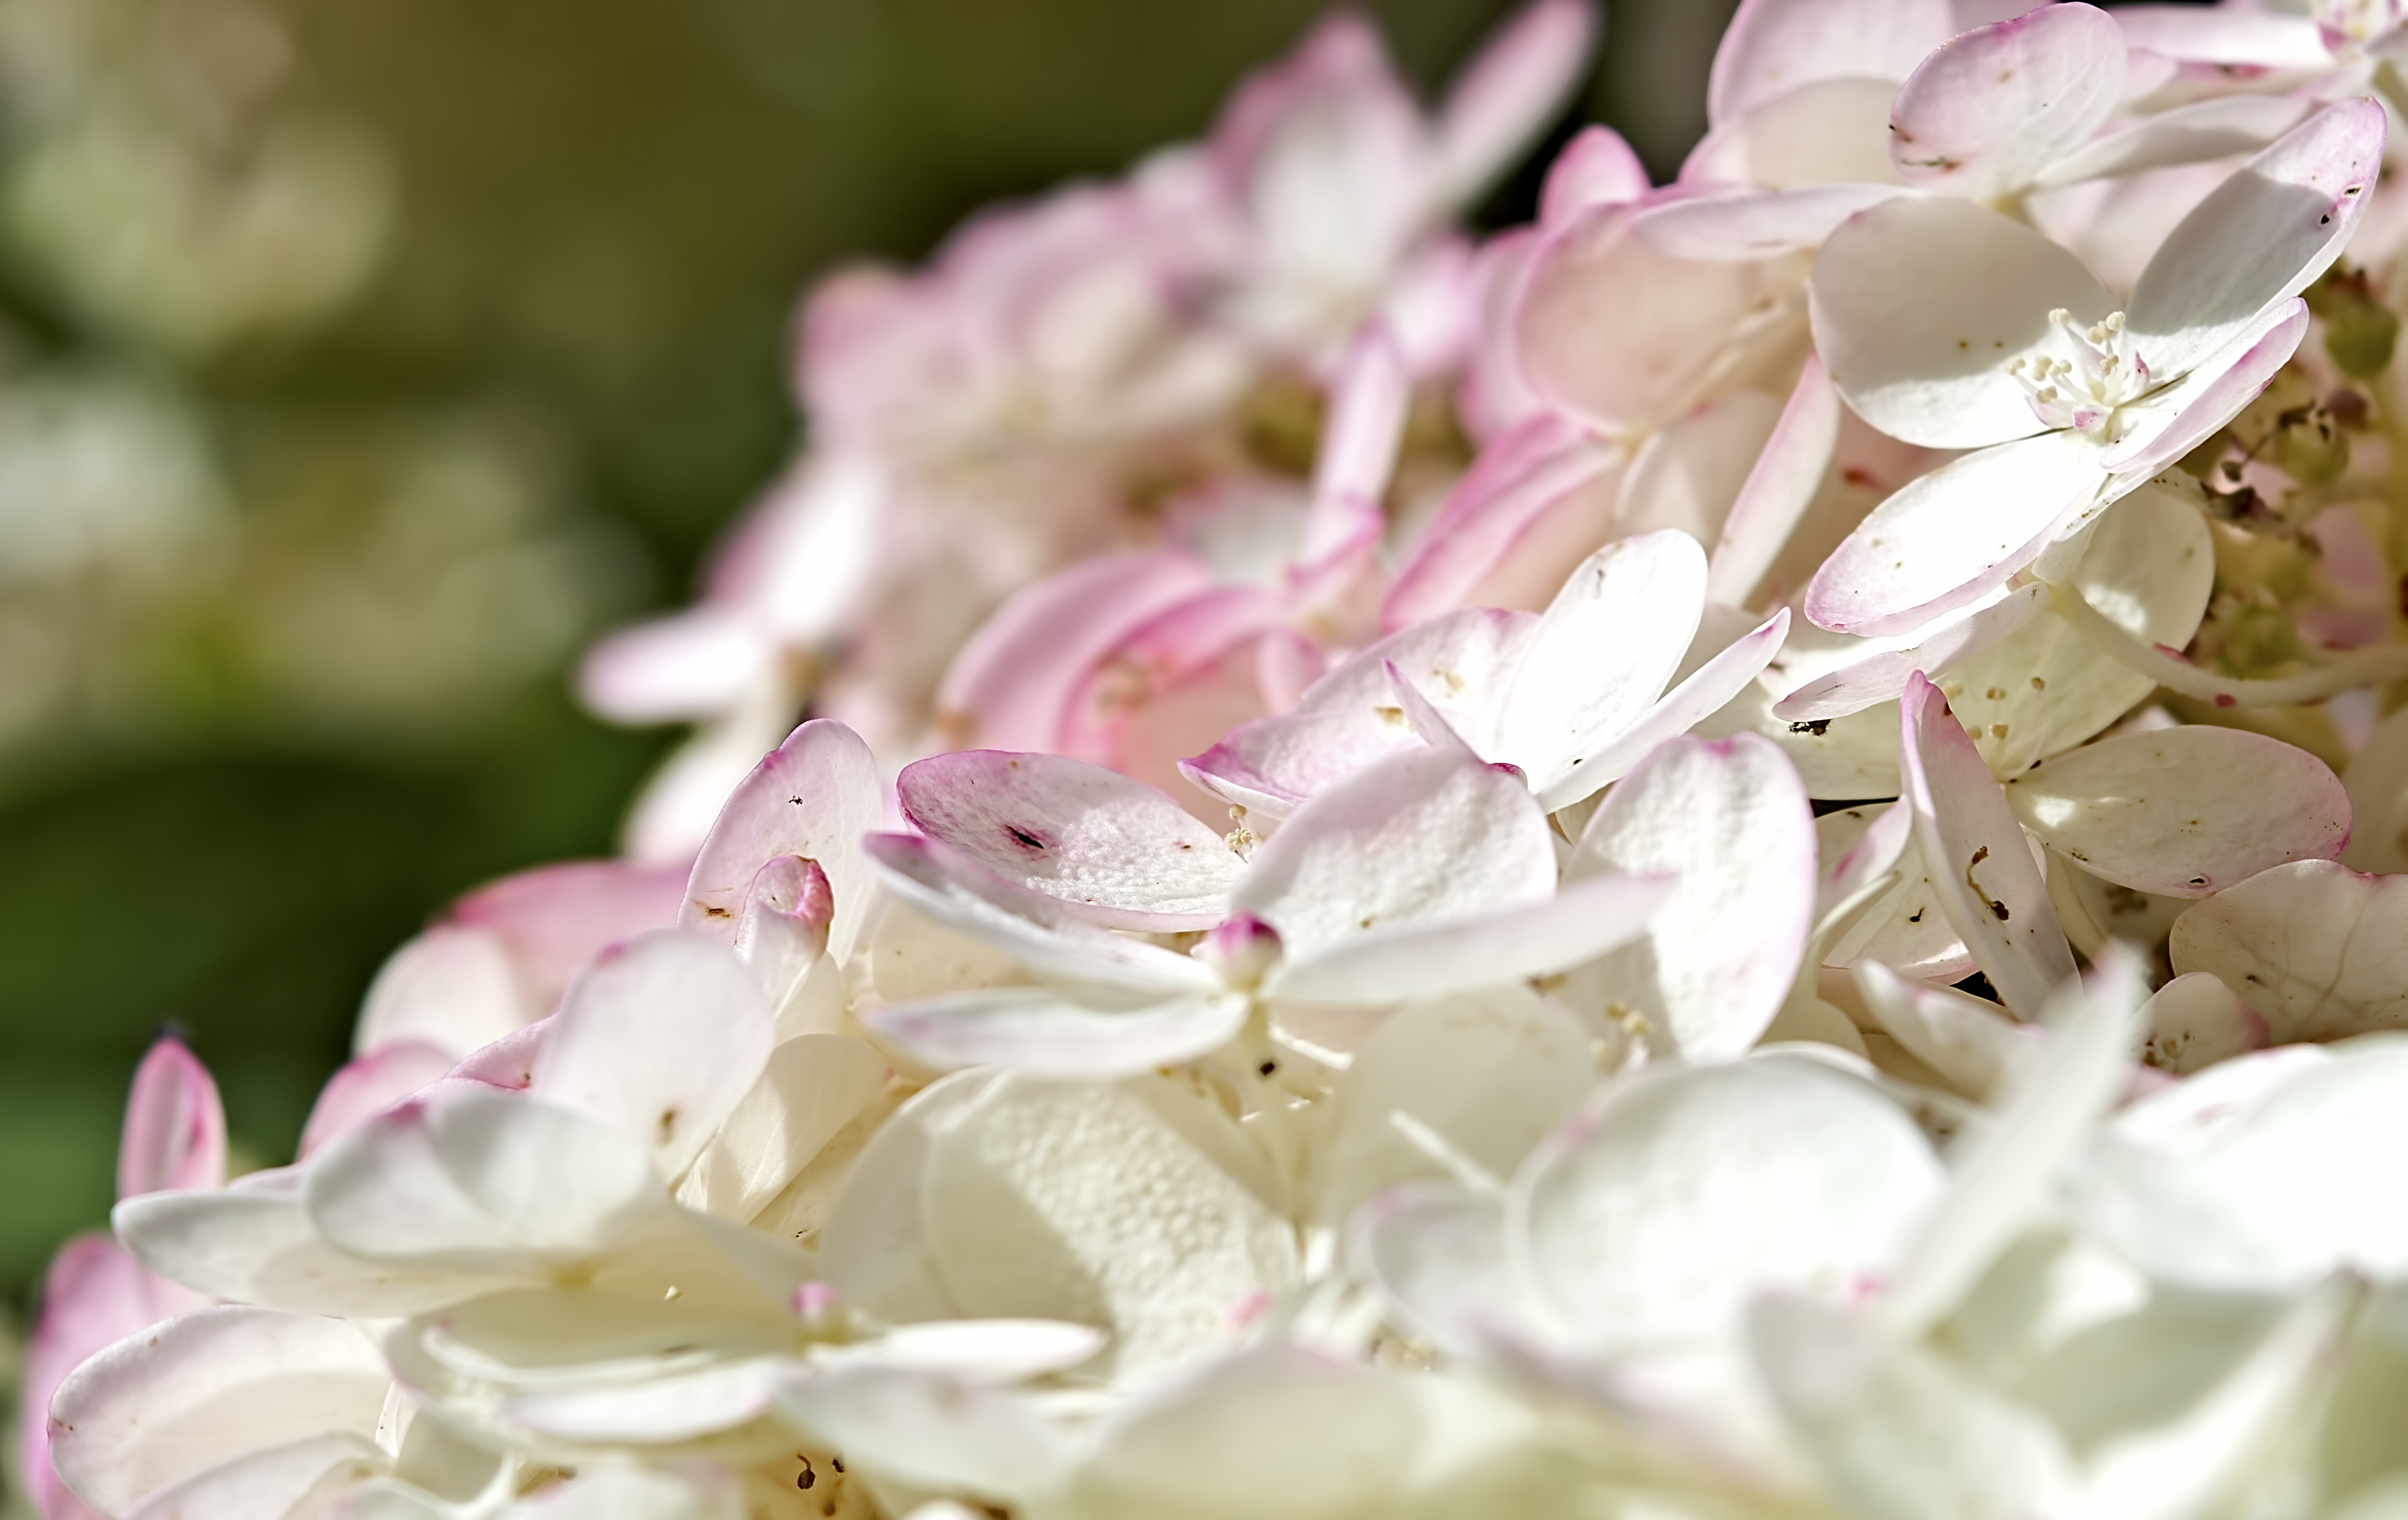
branch, blossom, plant, white, flower, petal, spring, botany, pink, flora, cherry blossom, close up, blossoms, finland, helsinki, lilac, floristry, edges, macro photography, flowering plant, flower bouquet, land plant